Thomas Jacomb

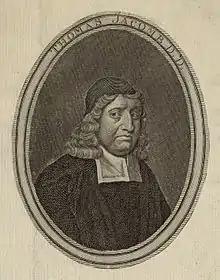
Thomas Jacomb

He was the son of John Jacombe of Burton Lazars, near Melton Mowbray, Leicestershire; Samuel Jacomb (d. 1659), his younger brother, was also a Puritan minister and popular preacher., was born in 1622. He was educated at Melton free school, and for two years under Edward Gamble at Newark grammar school. He matriculated at Magdalen Hall, Oxford, in the Easter term, 1640; and when the First English Civil War broke out moved to St John's College, Cambridge (28 October 1642), where he graduated B.A. in 1643. Shortly afterwards he signed the covenant, and became a fellow of Trinity College in place of an ejected royalist.